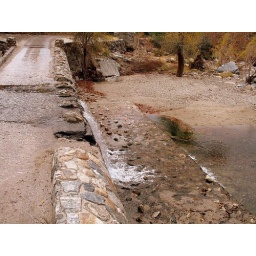
water over the bridge